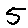
Label: 5